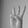
ASL letter: W